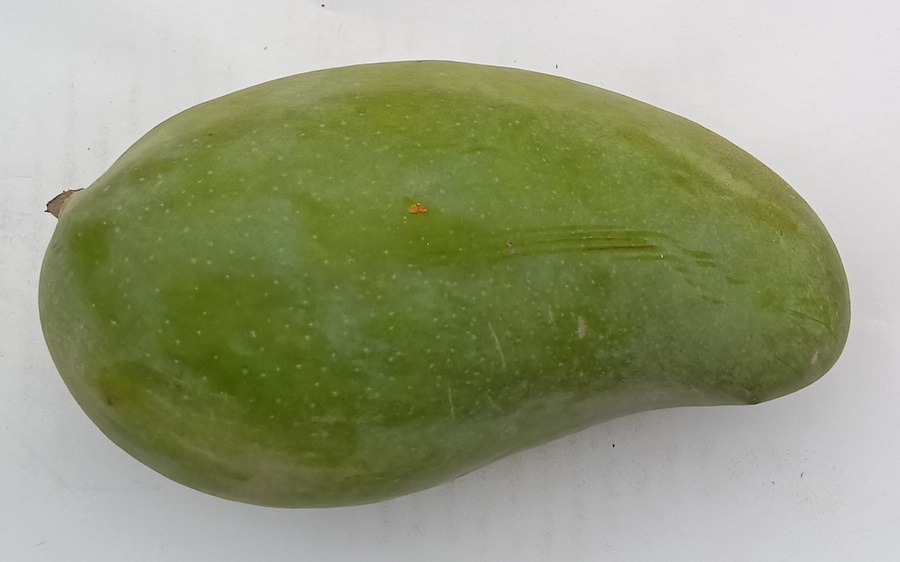
Mango variety: Sindhri